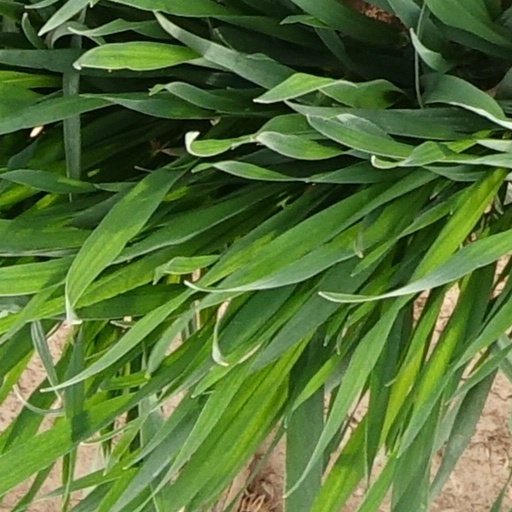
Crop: wheat